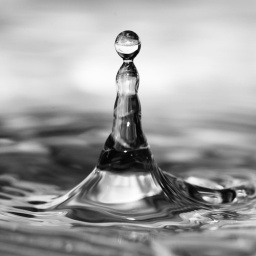
Another day of summer holiday. I spent it playing with water in the bathroom :)